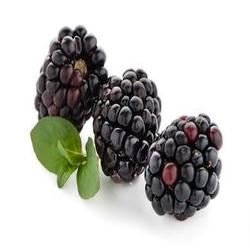
Label: Blackberry